The Scuttlers

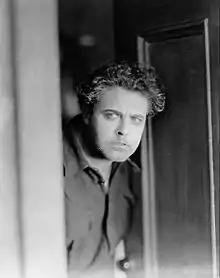
William Farnum in "The Scuttlers"

The Scuttlers is a 1920 American silent drama film produced and distributed by the Fox Film Corporation and directed by J. Gordon Edwards. William Farnum and Jackie Saunders star in this adventure.